Gizmondo

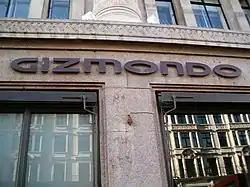
The former Gizmondo store in Regent Street, London

London-based Gizmondo Europe Ltd. was formed and became the arm responsible for the game system. British Formula One driver Jenson Button appeared on magazine adverts for the Gizmondo, and also had his own licensed video game for the device, "Chicane", though it never released due to a dispute with Tiger Telematics and the developer of the game. In London's Regent Street, Tiger Telematics threw a party with several celebrities invited to promote the device at the time of the March 2005 release. Busta Rhymes, Jodie Kidd and Pharrell Williams were among the celebrities invited, of whom some performed. There were also two television adverts that aired after release. Also, in an attempt to promote the console, Gizmondo's executive Stefan Eriksson took part in the 24 Hours of Le Mans race of 2005 in a Gizmondo-sponsored Ferrari 360 Modena GTC. Overall, the Gizmondo had attracted much media attention and hype in Britain even before it was released.